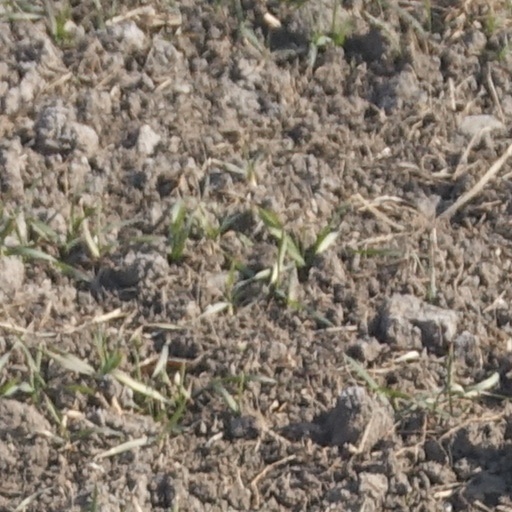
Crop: wheat